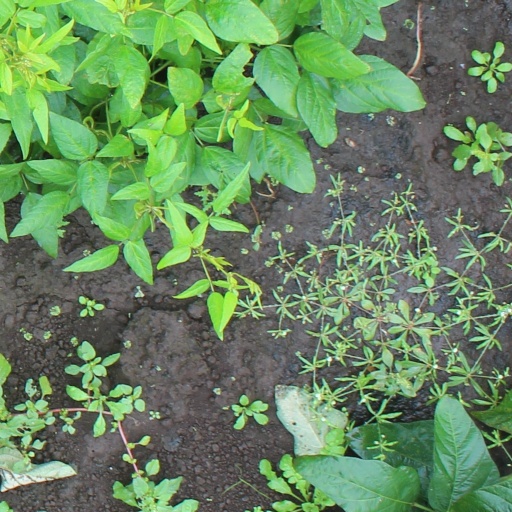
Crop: soybean